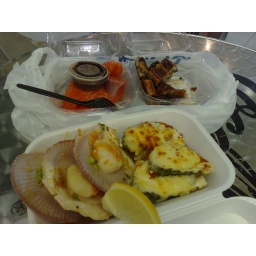
in fish market